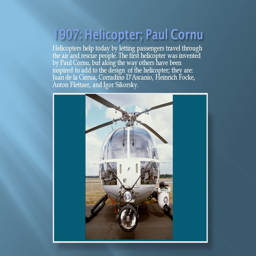
helicopters help today by letting passengers travel through the air and rescue people .